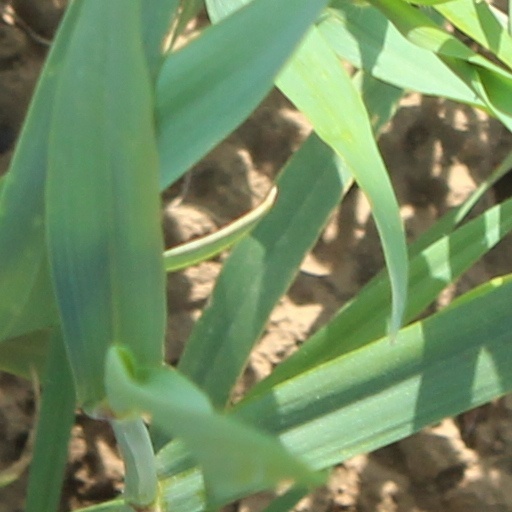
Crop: wheat